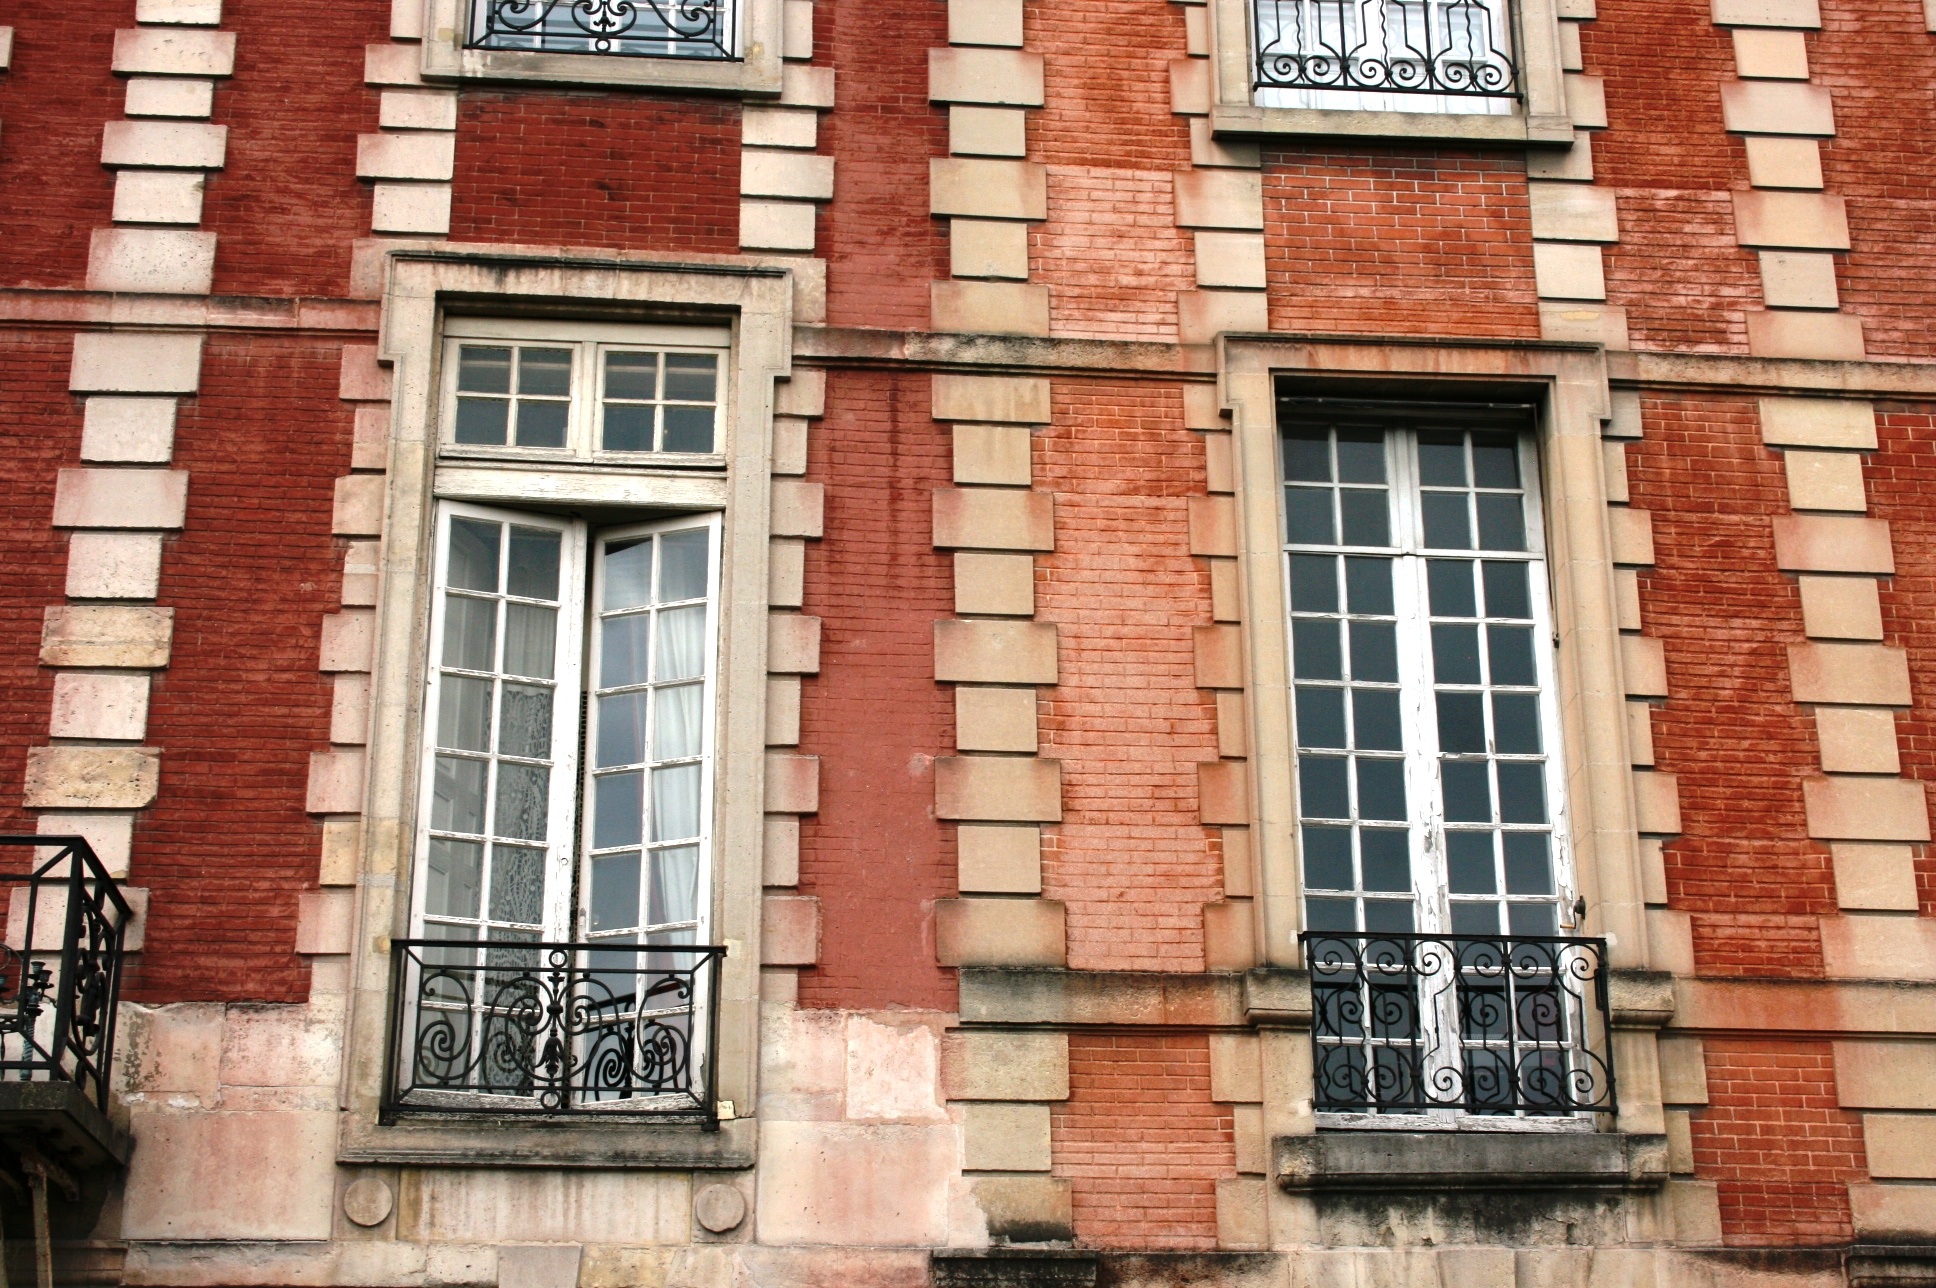
architecture, window, building, paris, wall, downtown, facade, brick, windows, brickwork, neighbourhood, urban area, place des vosges